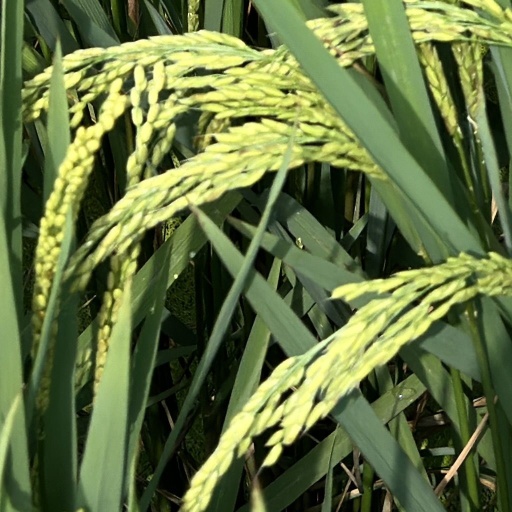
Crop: rice